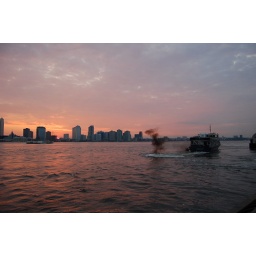
That cloud of lovely black smoke was belched by the ferry